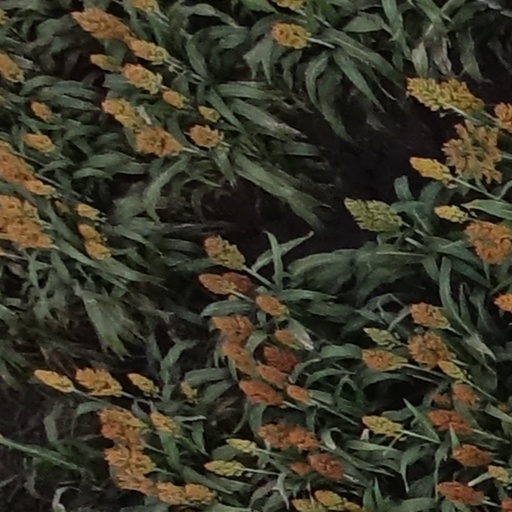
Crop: sorghum